WGUY

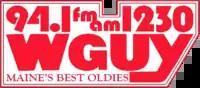
Logo as an oldies station simulcast on 94.1 FM

The station signed on in November 2011 as a simulcast of co-owned WNZS. In May 2012 WGUY broke away from the WNZS simulcast, and began simulcasting on 94.1 FM and broadcasting an oldies format.